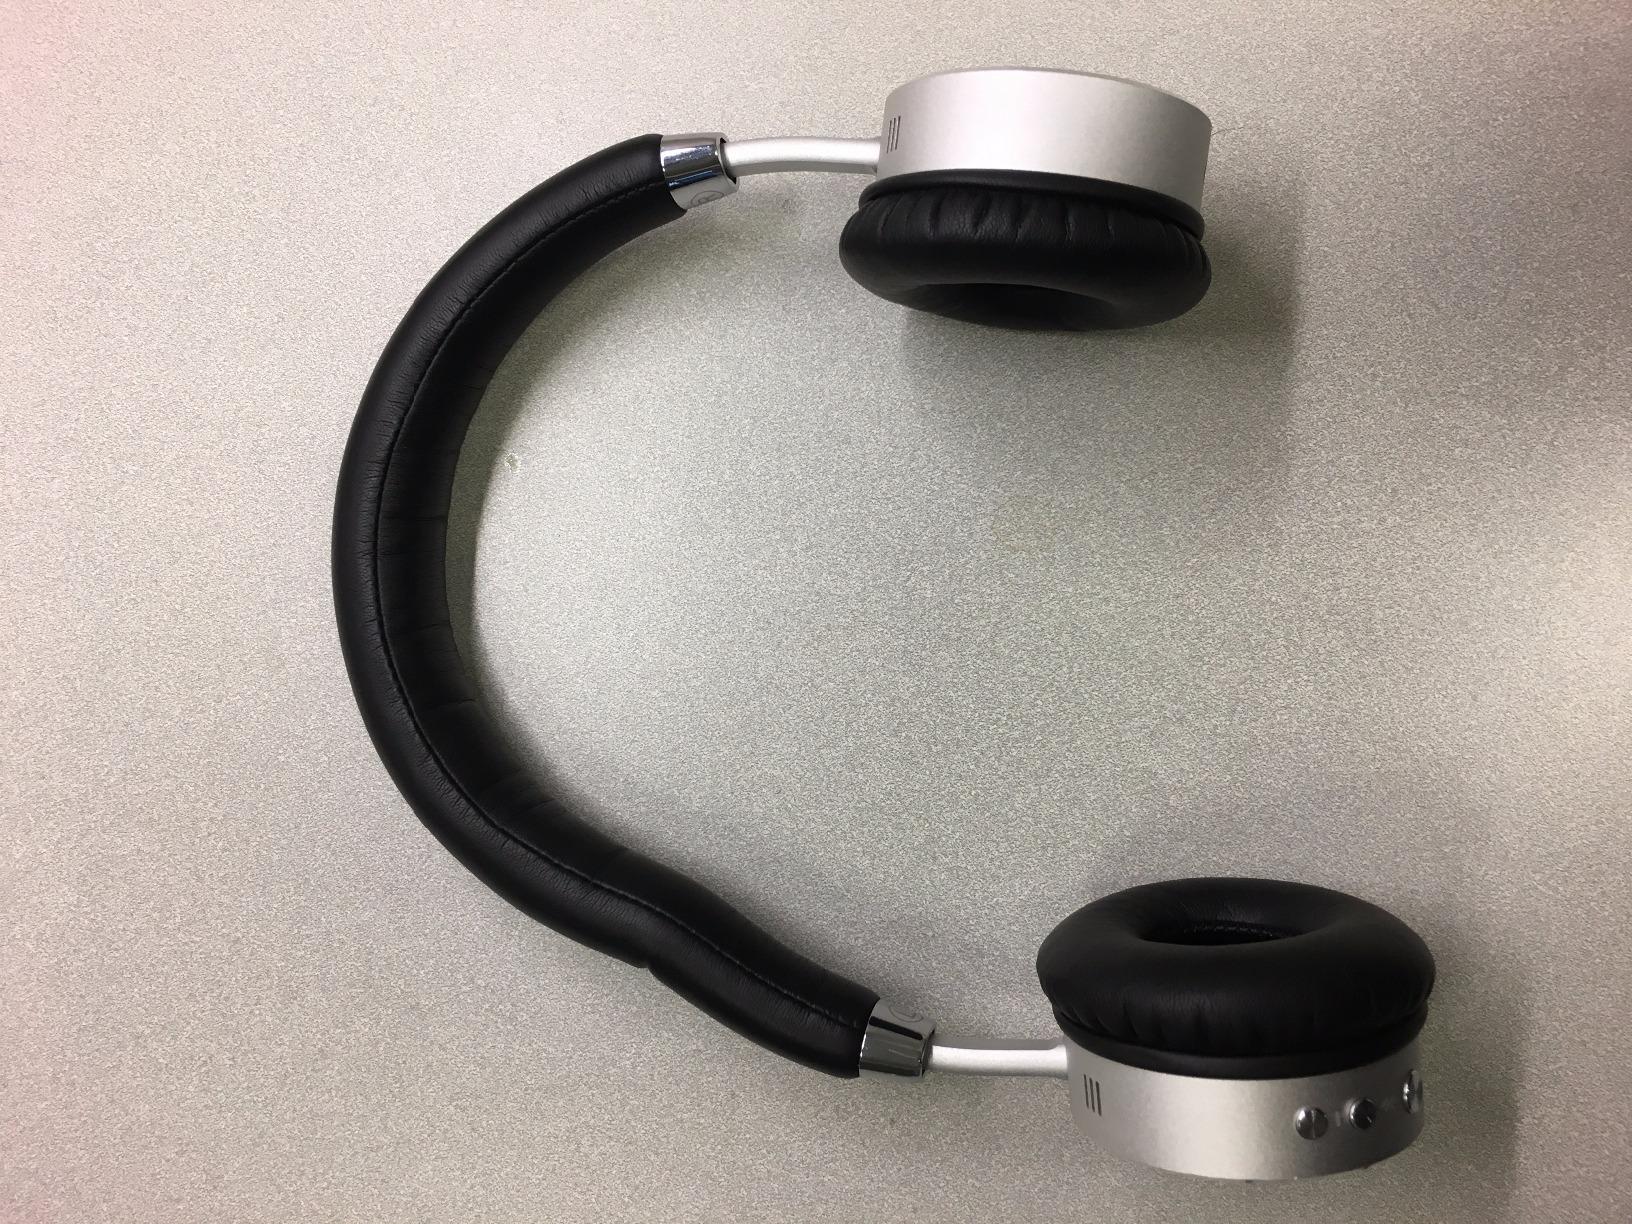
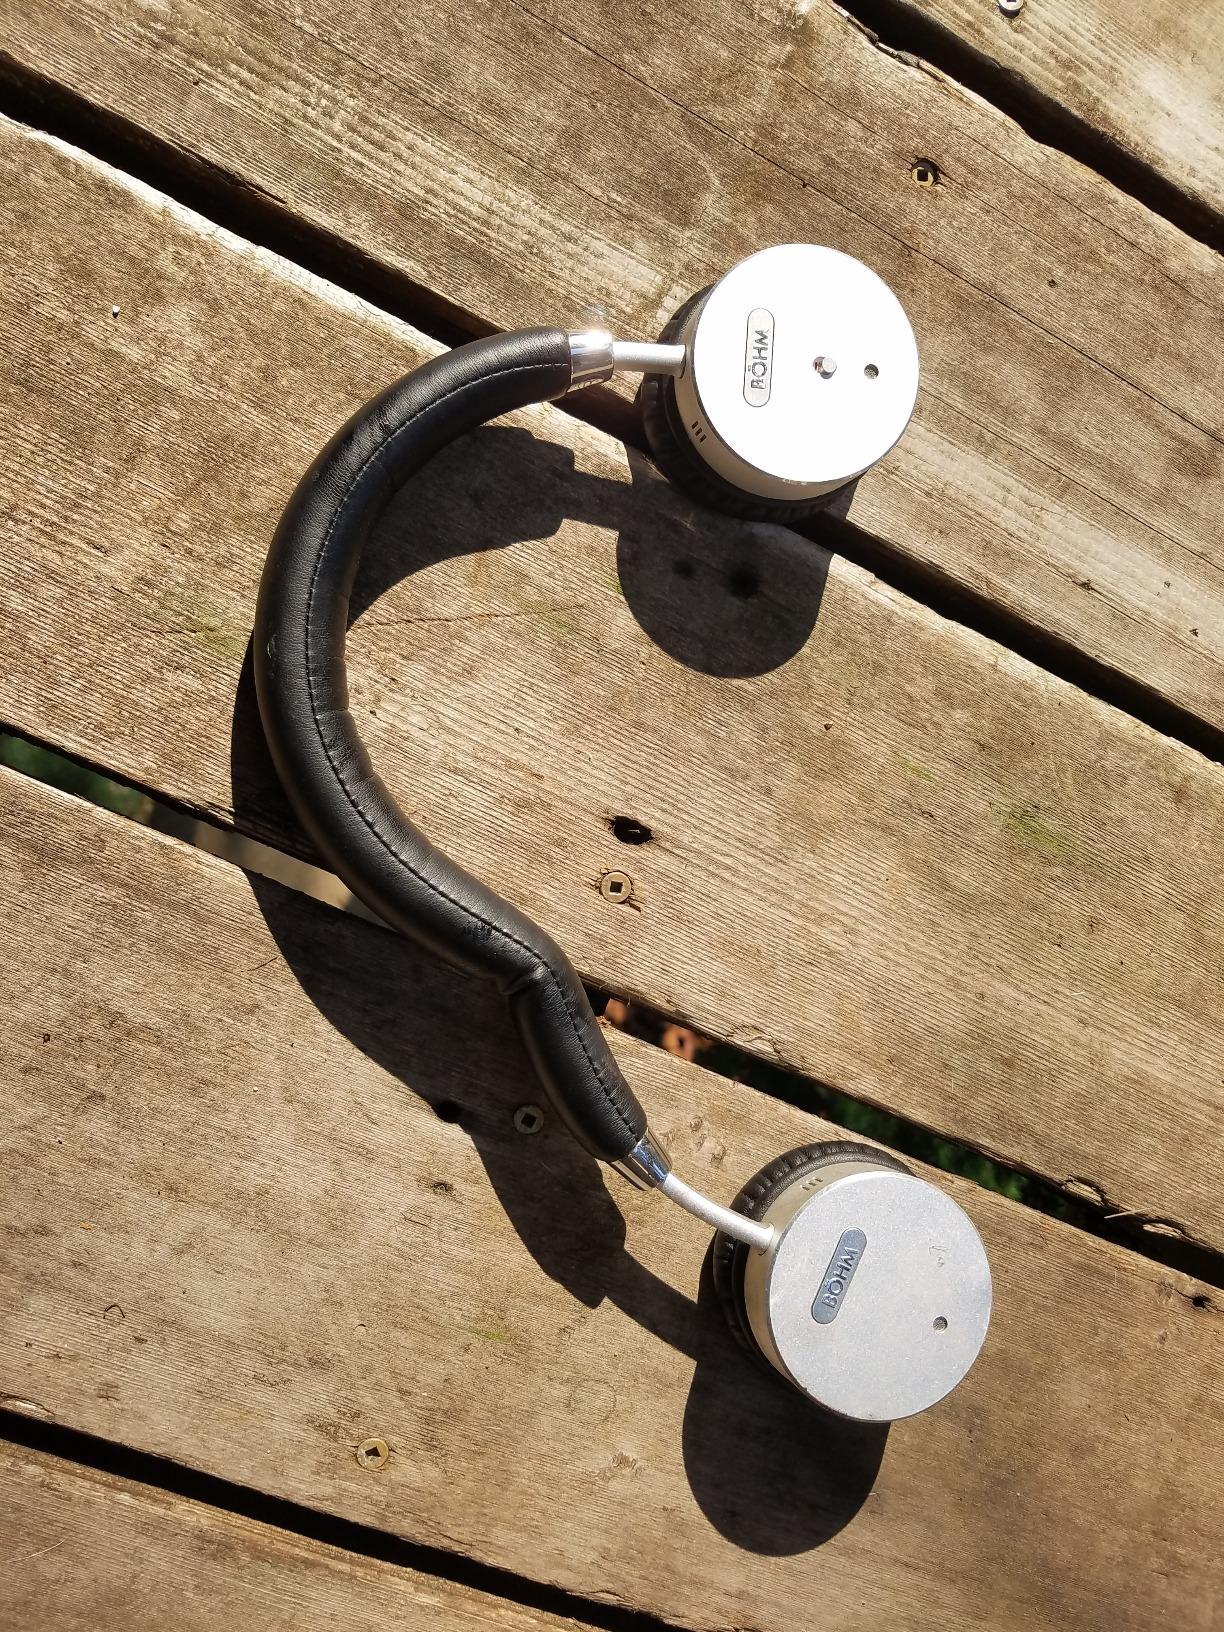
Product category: headphones
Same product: yes